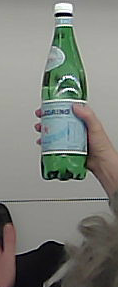
Product: sanpellegrino_water